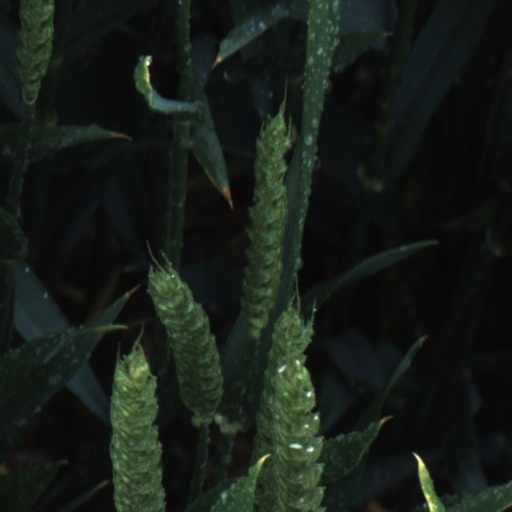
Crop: wheat